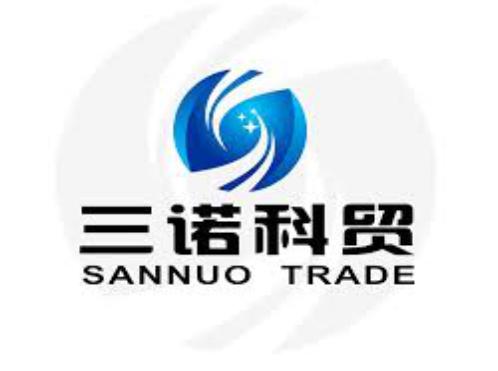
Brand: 3nod
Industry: Electronic